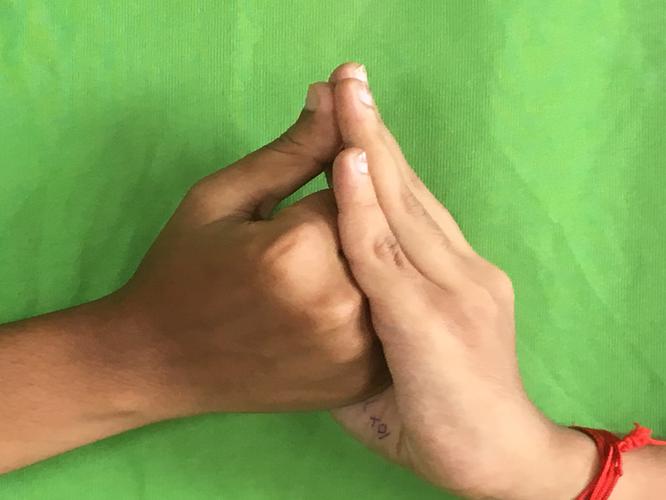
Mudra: Shanka
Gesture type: double_hand